Stanley Dunbar Embick

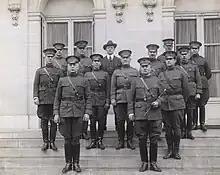
The Allied War Council at the home of General Tasker H. Bliss at Versailles, France, May 1918. Colonel Stanley D. Embick is stood in the second row, first on the left.

In December 1919 Embick was assigned to the staff of the War Department's War Plans Division, where he served until attending the Army War College. After serving as a War College instructor, Embick served in the Philippines, afterwards returning to Washington to serve as Executive Officer of the War Plans Division. In 1930 he became commandant of the Coast Artillery School.